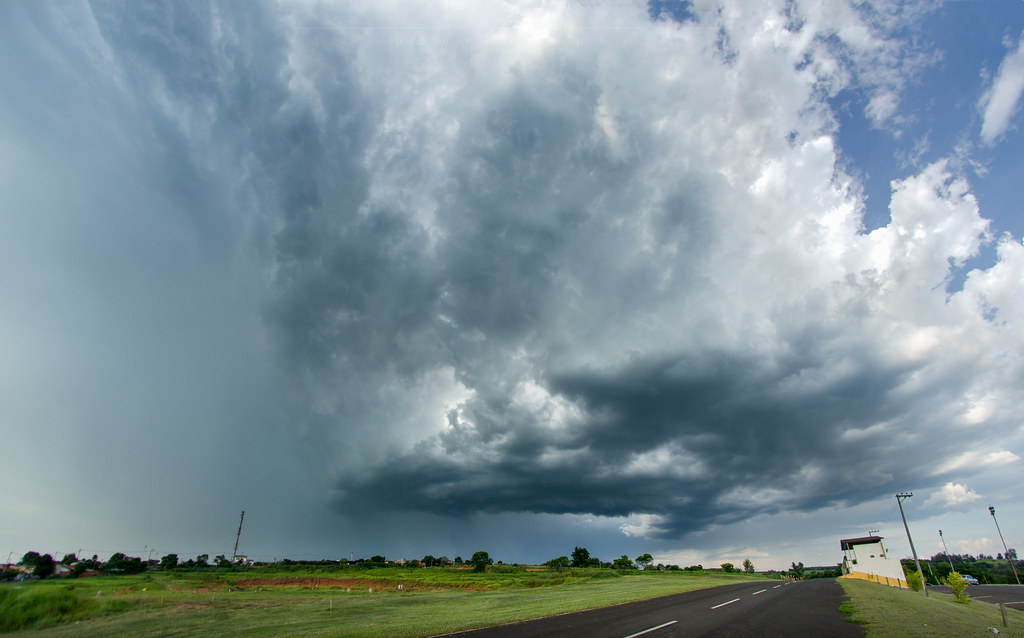
Fire: no
Smoke: no